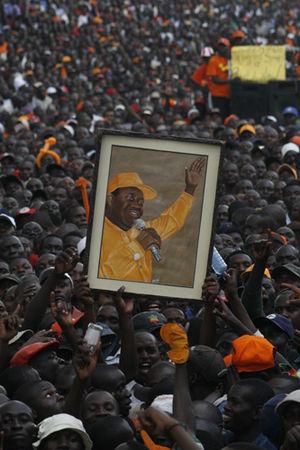
Raila Amolo Odinga, né le 7 janvier 1945 à Maseno, est un homme d'État kényan, d'origine luo et fut le dernier Premier ministre de son pays. Il est aussi le fils du défunt Oginga Odinga, le premier vice-président de la République.